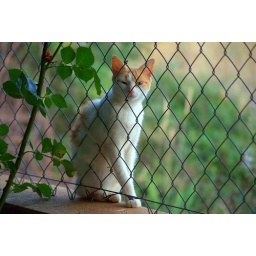
A friend walking by the mesh of a wall in the summertime.